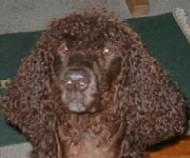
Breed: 219-n000066-Irish_water_spaniel